Patrick Cassidy (actor)

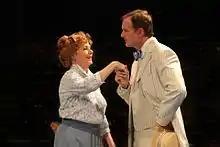
Patrick Cassidy (right) dancing with his mother, Shirley Jones, in "The Music Man", 2012

Patrick William Cassidy (born January 4, 1962) is an American actor and singer best known for his roles in musical theatre and television.